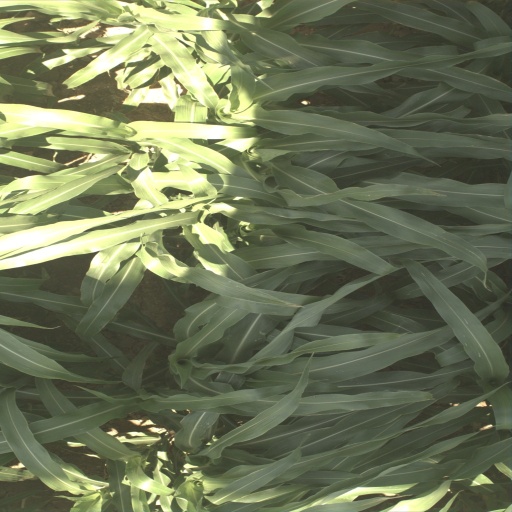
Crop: sorghum